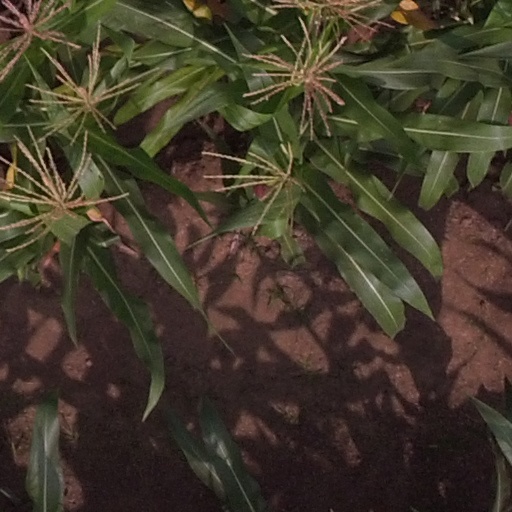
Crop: maize; corn